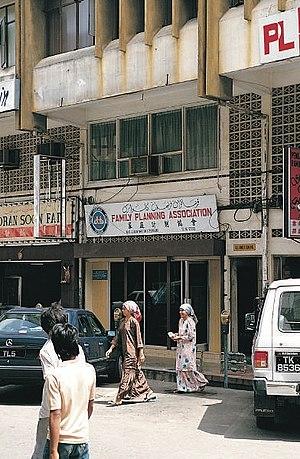
La planification familiale, ou le planning familial, est l'ensemble des moyens qui concourent au contrôle des naissances, dans le but de permettre aux familles de choisir d'avoir un enfant.
Le contrôle des naissances est l'ensemble des diverses politiques gouvernementales nationales ou étatiques visant à la modification du taux de fécondité d'un pays. Il fait partie de la planification familiale.